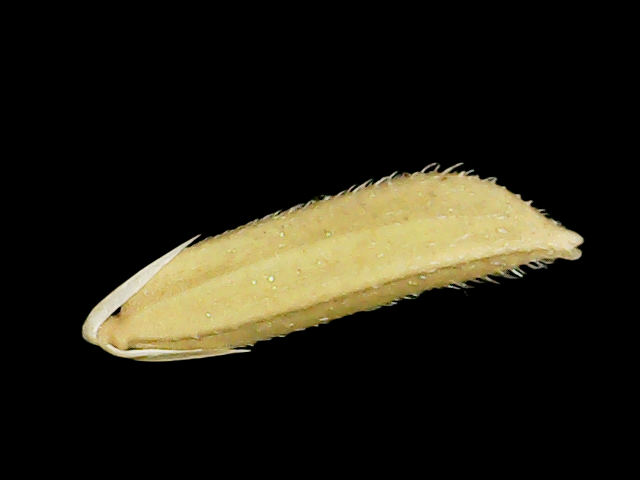
Rice variety: Binadhan20